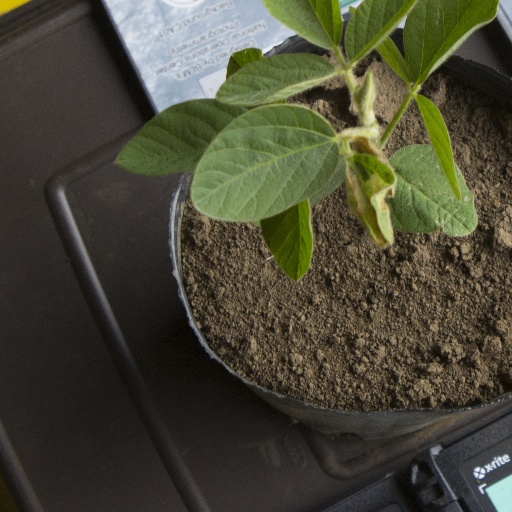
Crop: soybean